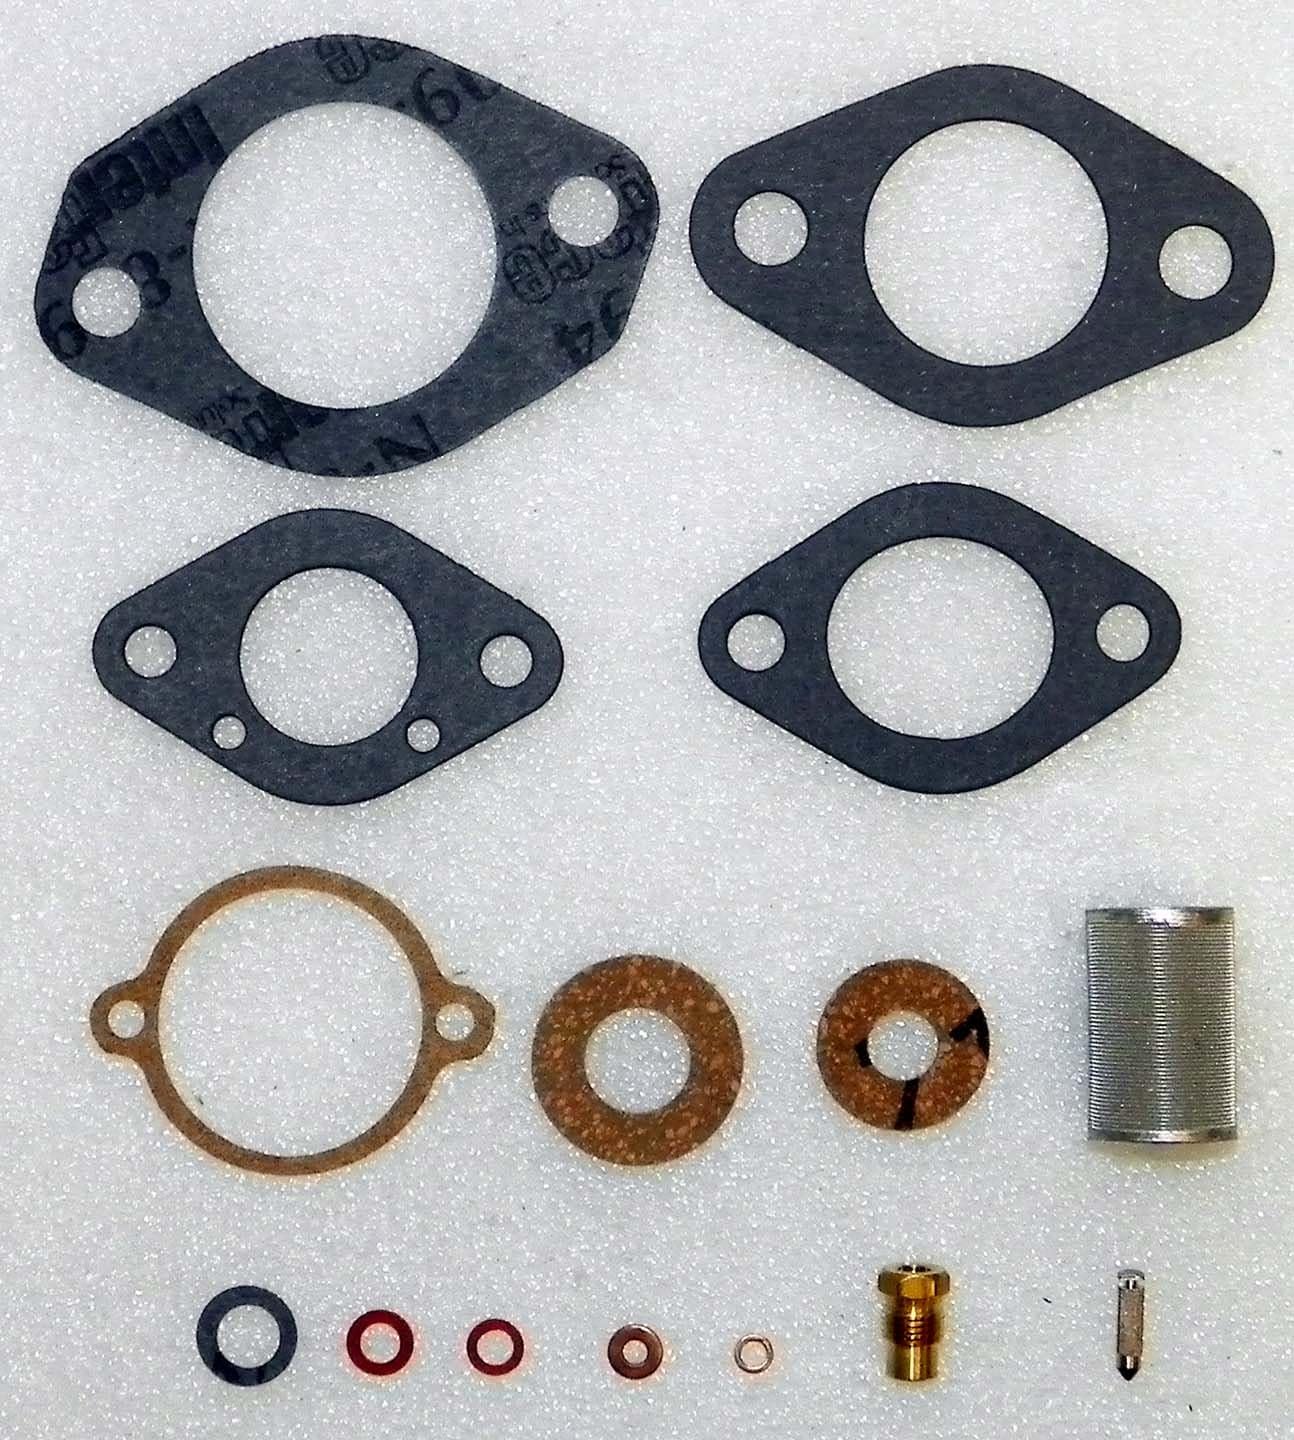
MERCURY Carburetor Kit 50 Hp 1961-75 WSM/Sierra 18-7013 for AJ, KA, KB, KC
Category: Automotive
This MERCURY Carburetor Kit will fit all 50 Hp WSM/Sierra 18-7013.   Fits all: AJ , KA , KB , KC  Serial number/Year: 1961-75  Needle and Seat Included in Kit.   All kits include enough parts for one Carburetor, order one kit for one Carburetor. If you have multiple Carburetors, you must order one kit for each.   At Pwc Engine,com we offer top name brands including WSM, Pro-X, Wiseco pistons, OEM RIK Japan rings, Nachi, Koyo, & KBC Engine bearings. PWC Engine use the highest quality gaskets and seals in the industry such as Athena USA, factory used ARS precision quality seals when available and much much more!   If you are looking for performance parts, we offer the best distinguished brands and hand pick the parts that we know work and use daily.
Features: High Performace Quality OEM Style Gaskets. | Gaskets and seals meet OEM standards or higher. | PWC Engine brings Higher Quality for an awesome price! | Complete kits include crankshaft oil seals.